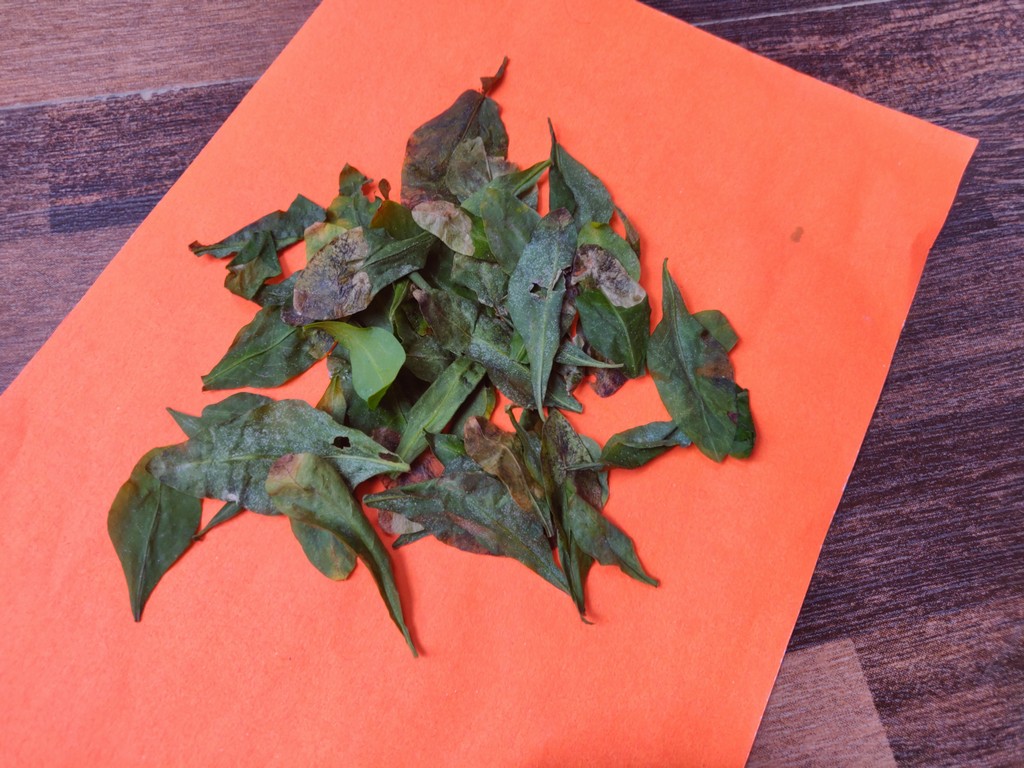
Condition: Unhealthy
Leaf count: multiple
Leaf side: unknown